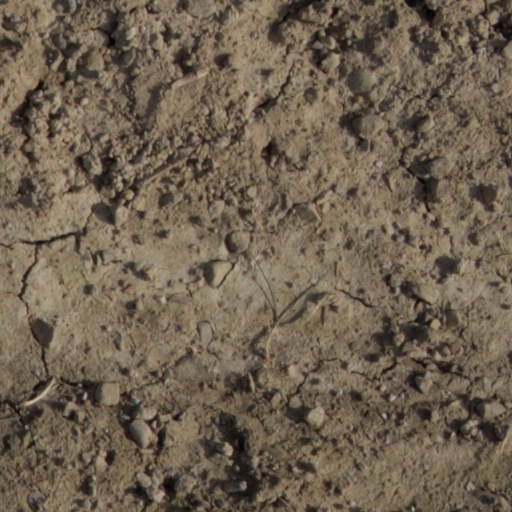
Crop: wheat